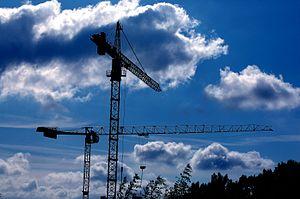
Exemple de grues de chantiers de construction.